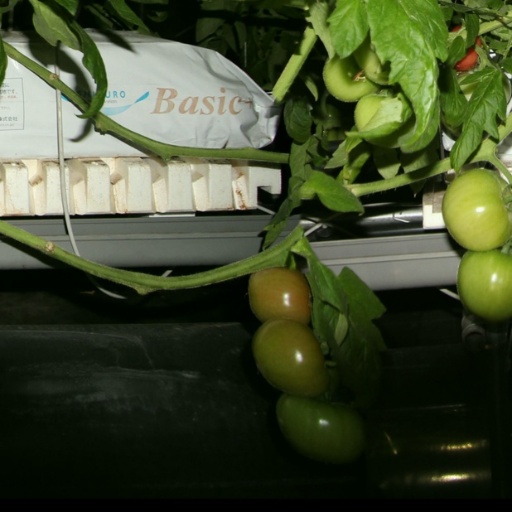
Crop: tomato